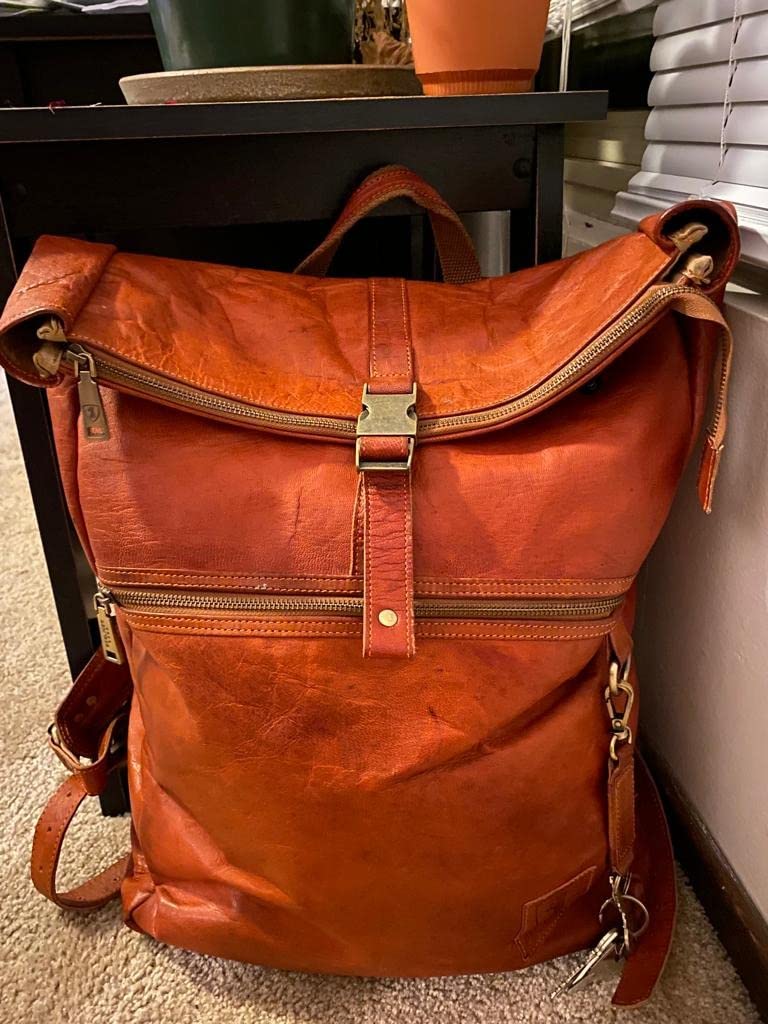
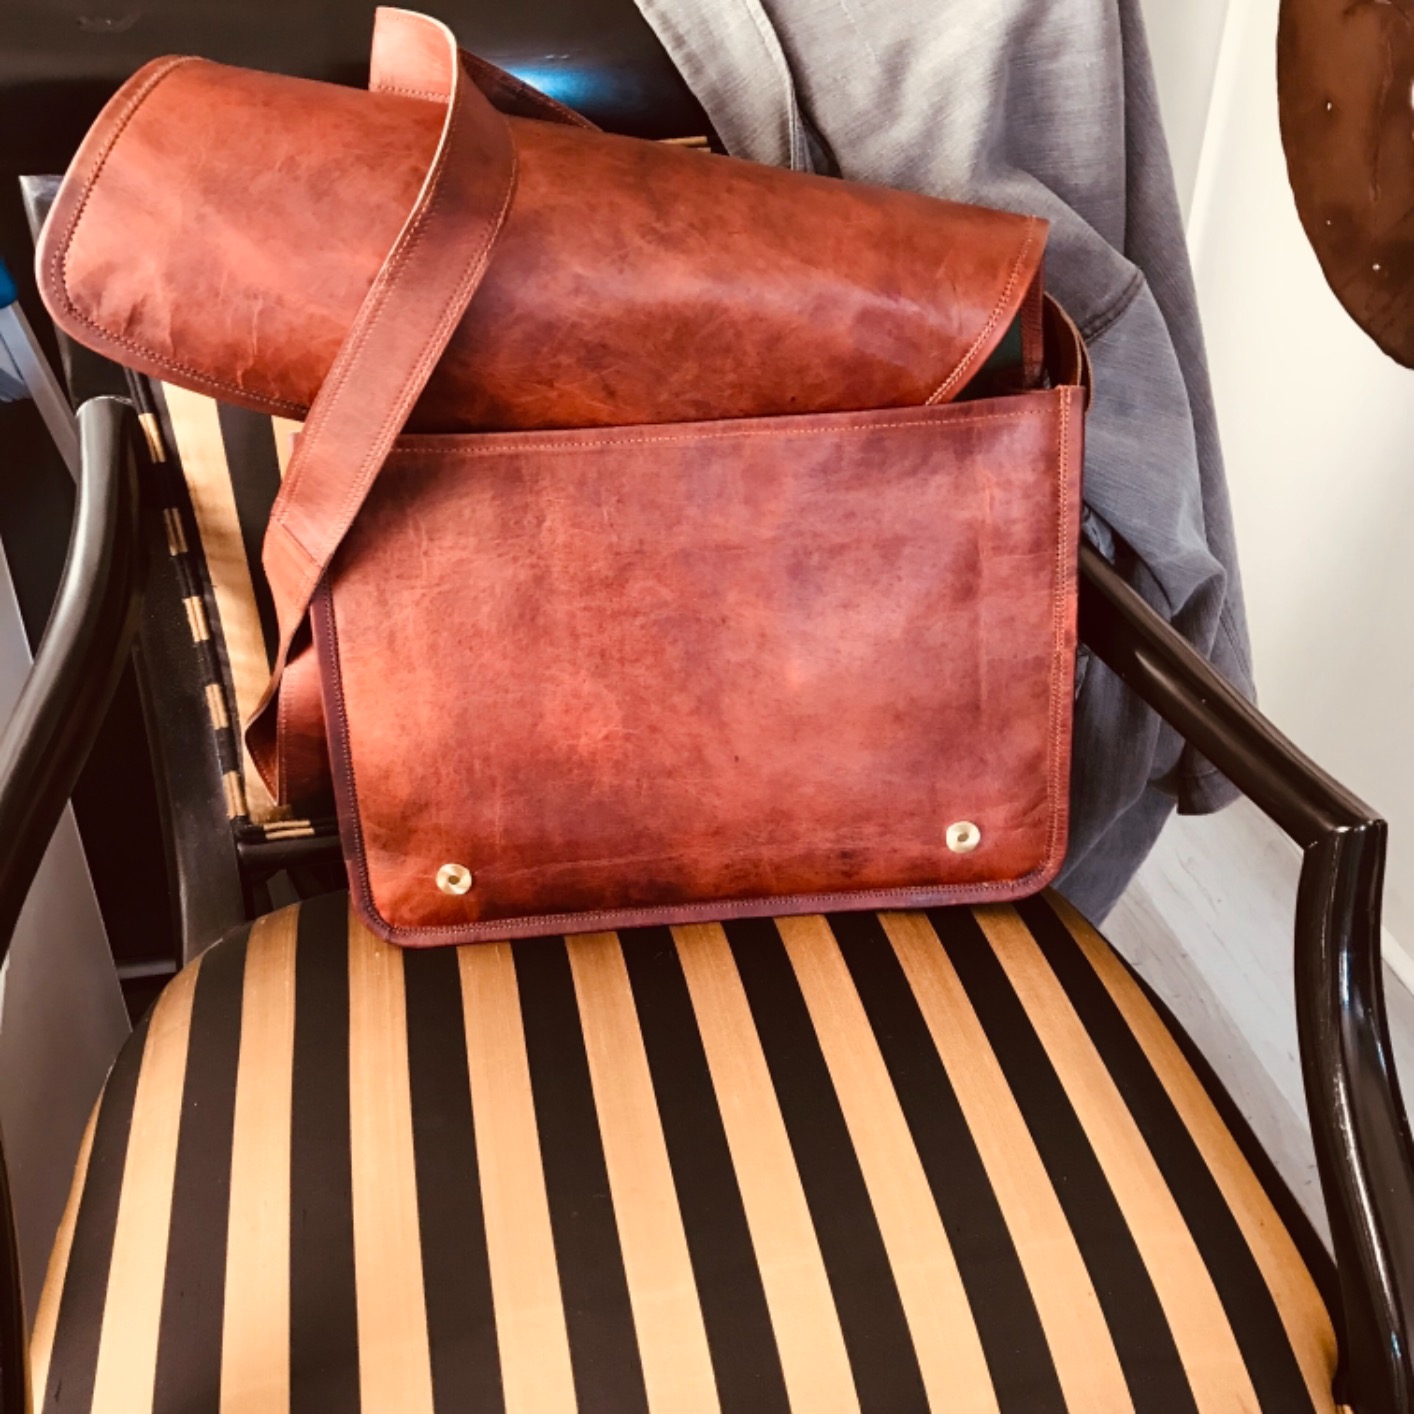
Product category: bag
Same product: no